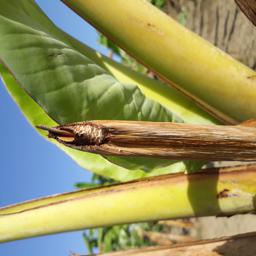
Label: PANAMA DISEASE